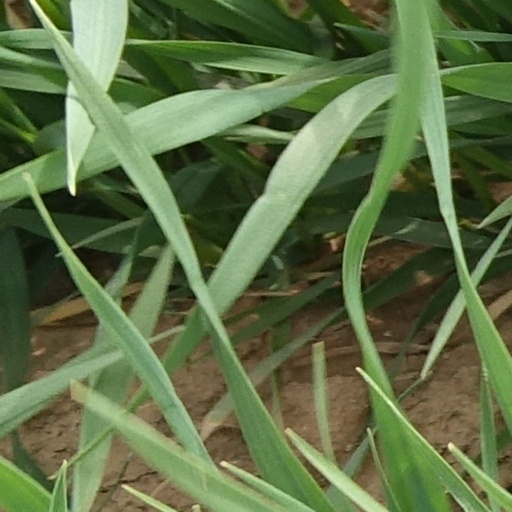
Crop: wheat